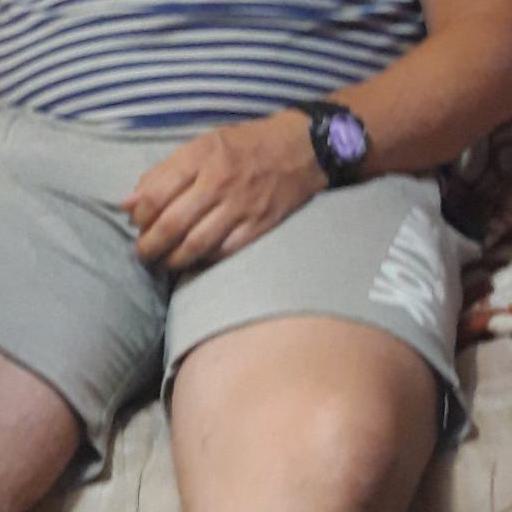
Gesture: no_gesture